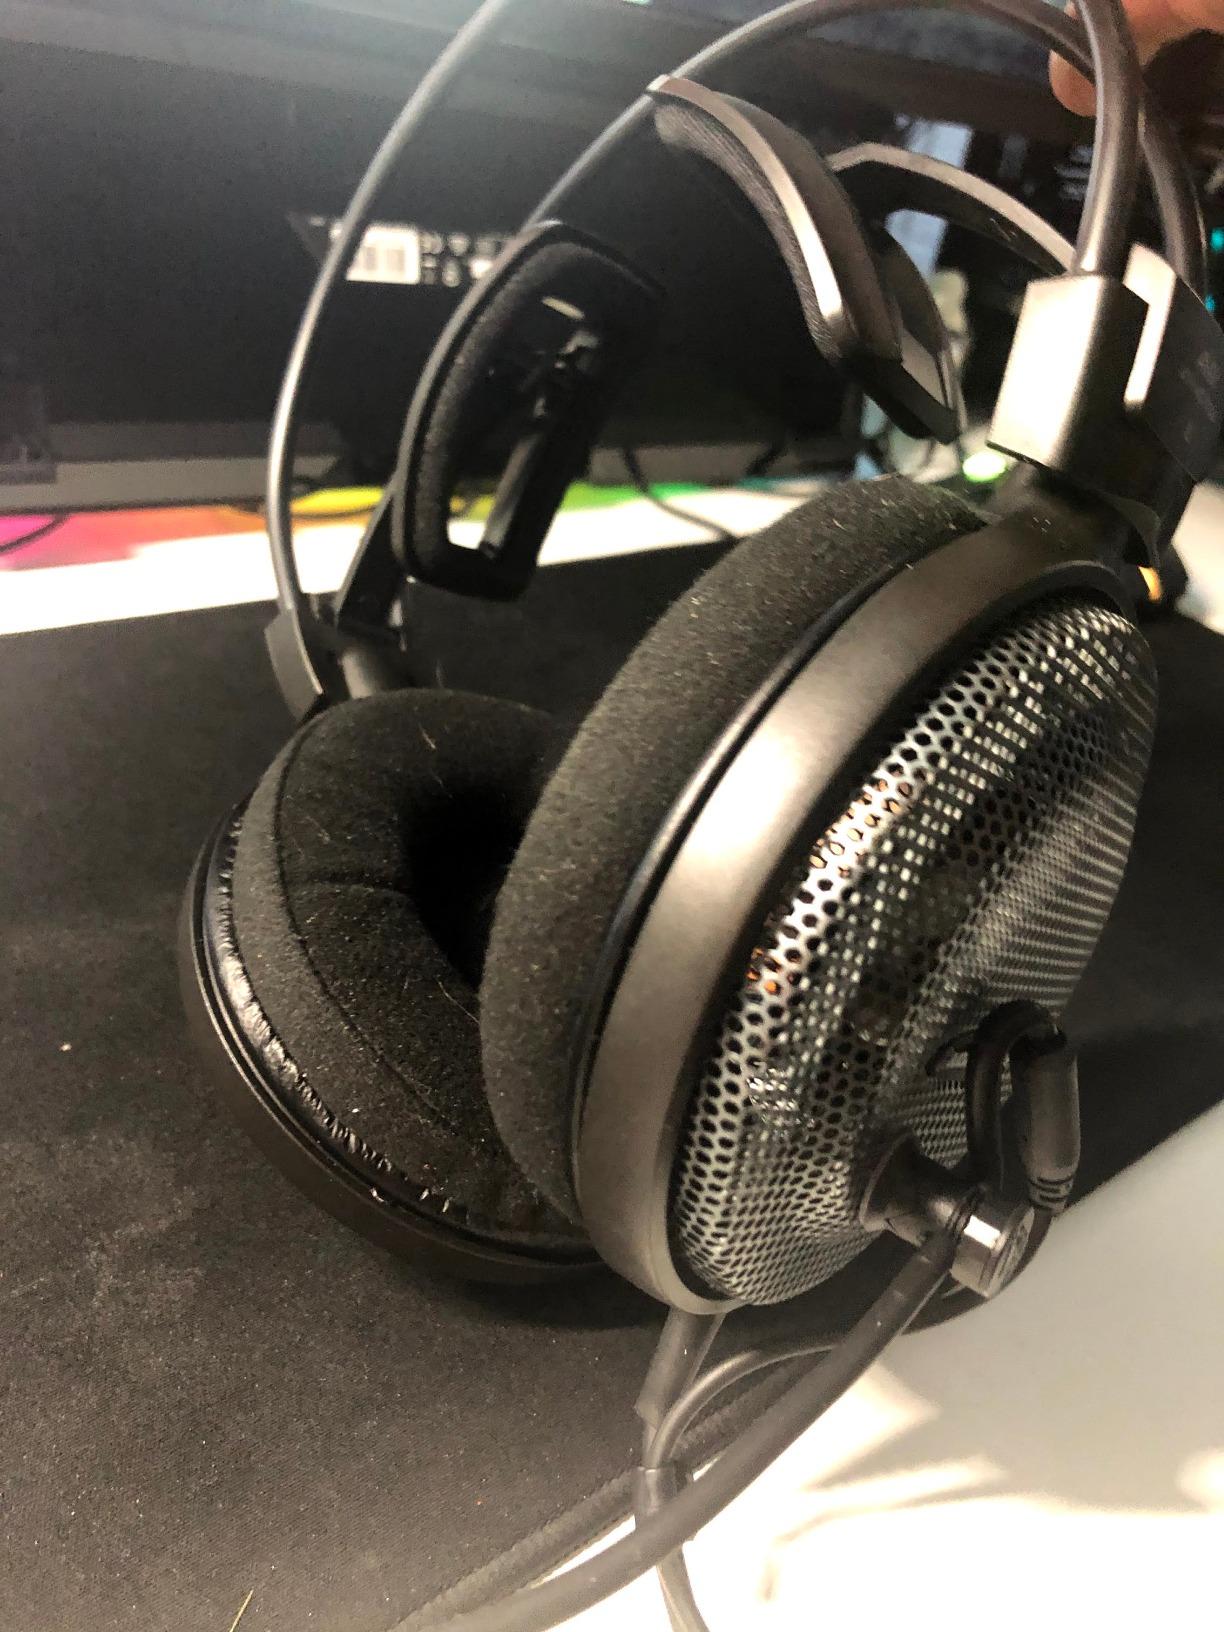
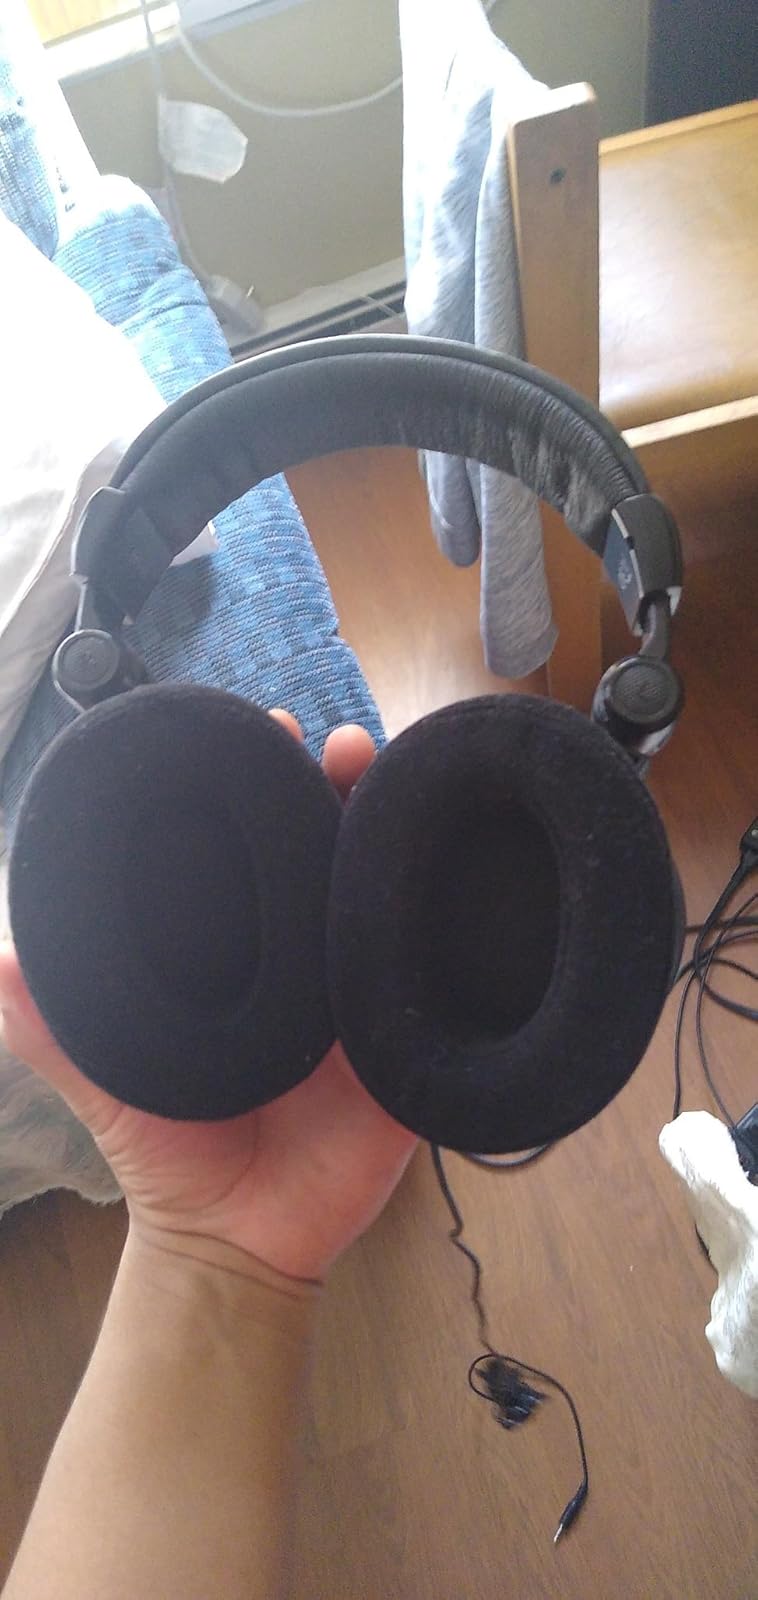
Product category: headphones
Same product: no